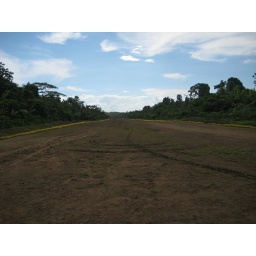
marked by little yellow flowers